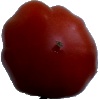
Label: tomato_heart